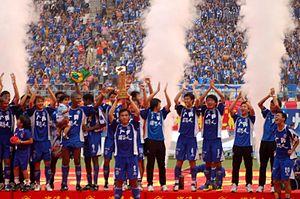
Le Guangzhou Evergrande Taobao FC est un club chinois de football fondé en 1954 et basé à Canton évoluant en Chinese Super League.